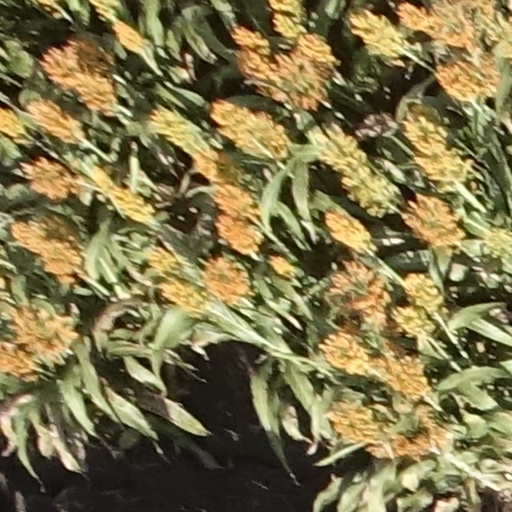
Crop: sorghum